Szolem Mandelbrojt

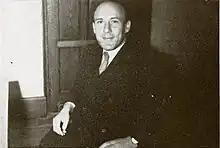
Szolem Mandelbrojt, 1941

Even though Mandelbrojt was an early member of the Bourbaki group, and he did take part in a number of Bourbaki gatherings until the breakout of the war, his main research interests were actually quite remote from abstract algebra. As evidenced by his publications (see next), he focused on complex analysis and harmonic analysis, with an emphasis on Dirichlet series, lacunary series, and entire functions.